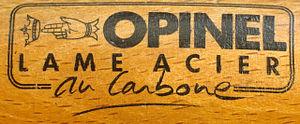
Opinel Italiano: Opinel